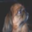
Label: dog